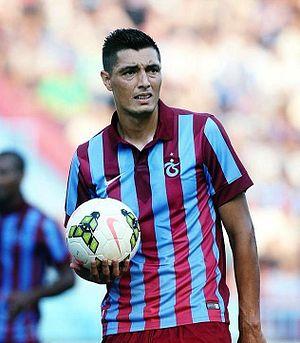
Óscar Cardozo, né le 20 mai 1983 à Juan Eulogio Estigarribia, est un footballeur international paraguayen qui évolue au poste d'attaquant. Il joue actuellement au club paraguayen du Club Libertad.